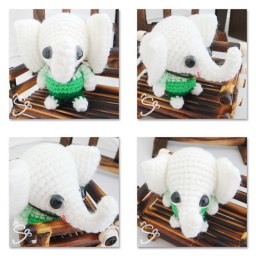
Eldo elephant in green shirt